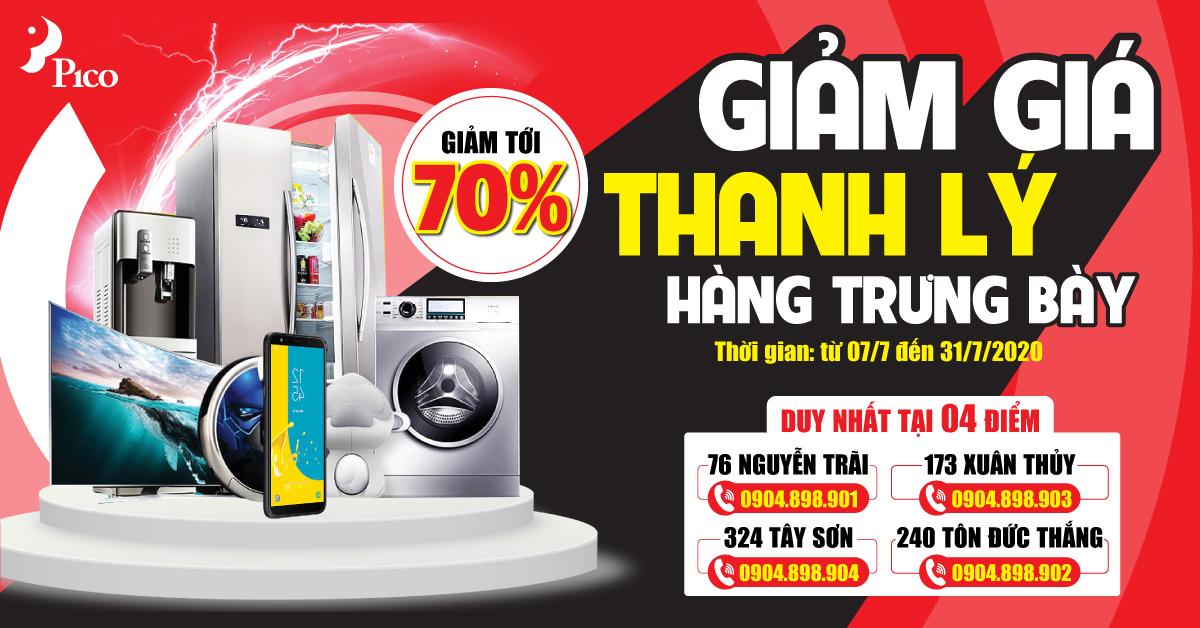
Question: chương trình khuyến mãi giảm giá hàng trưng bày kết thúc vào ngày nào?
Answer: chương trình kết thúc vào ngày 31/7/2020